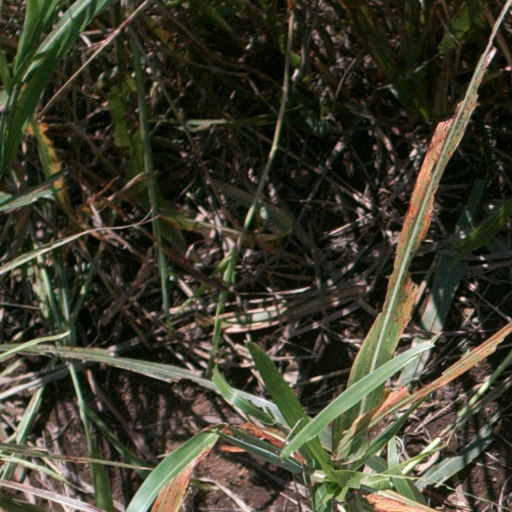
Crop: sorghum